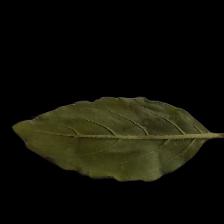
Plant: Tulsi